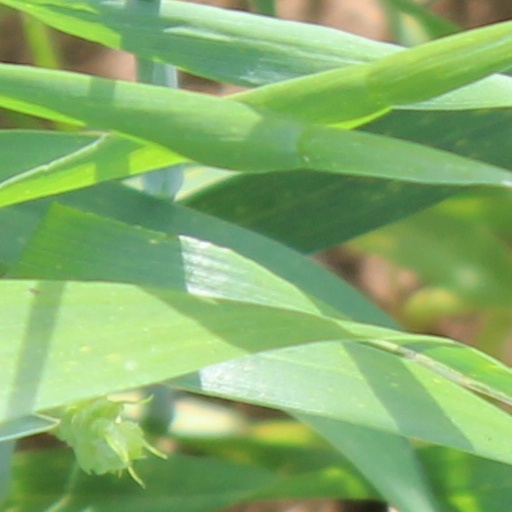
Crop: wheat